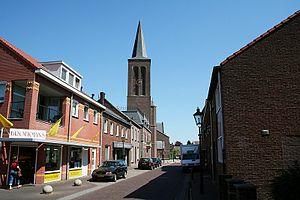
Maasbree est un village des Pays-Bas de la province du Limbourg, faisant partie de la commune de Peel en Maas.